Durham University

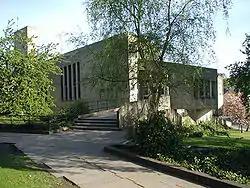
Dunelm House, home of the Durham Students' Union

The chancellor is the ceremonial head of the university and one of the statutory officers. The current chancelor is Fiona Hill, who was appointed in November 2022 in succession to Sir Thomas Allen and took office in June 2023. The chancellor is appointed by convocation for "a term of up to five years" with "no scope for re-appointment". The role of the chancellor is ceremonial, being to confer degrees and to act as an ambassador for the university; the vice-chancellor and warden is the chief executive officer of the university and is appointed by council after consultation with senate. As warden, the vice-chancellor is responsible for the 15 maintained colleges of the university. Since January 2022 this has been Karen O'Brien, the university's first female vice-chancellor and warden, succeeding Stuart Corbridge who retired in July 2021. The other statutory officers of the university are the university secretary and the chief financial officer, while other (non-statutory) officers established by council are the deputy vice-chancellor and provost, the pro-vice-chancellors, the executive deans of the faculties, and the chief operating officer.